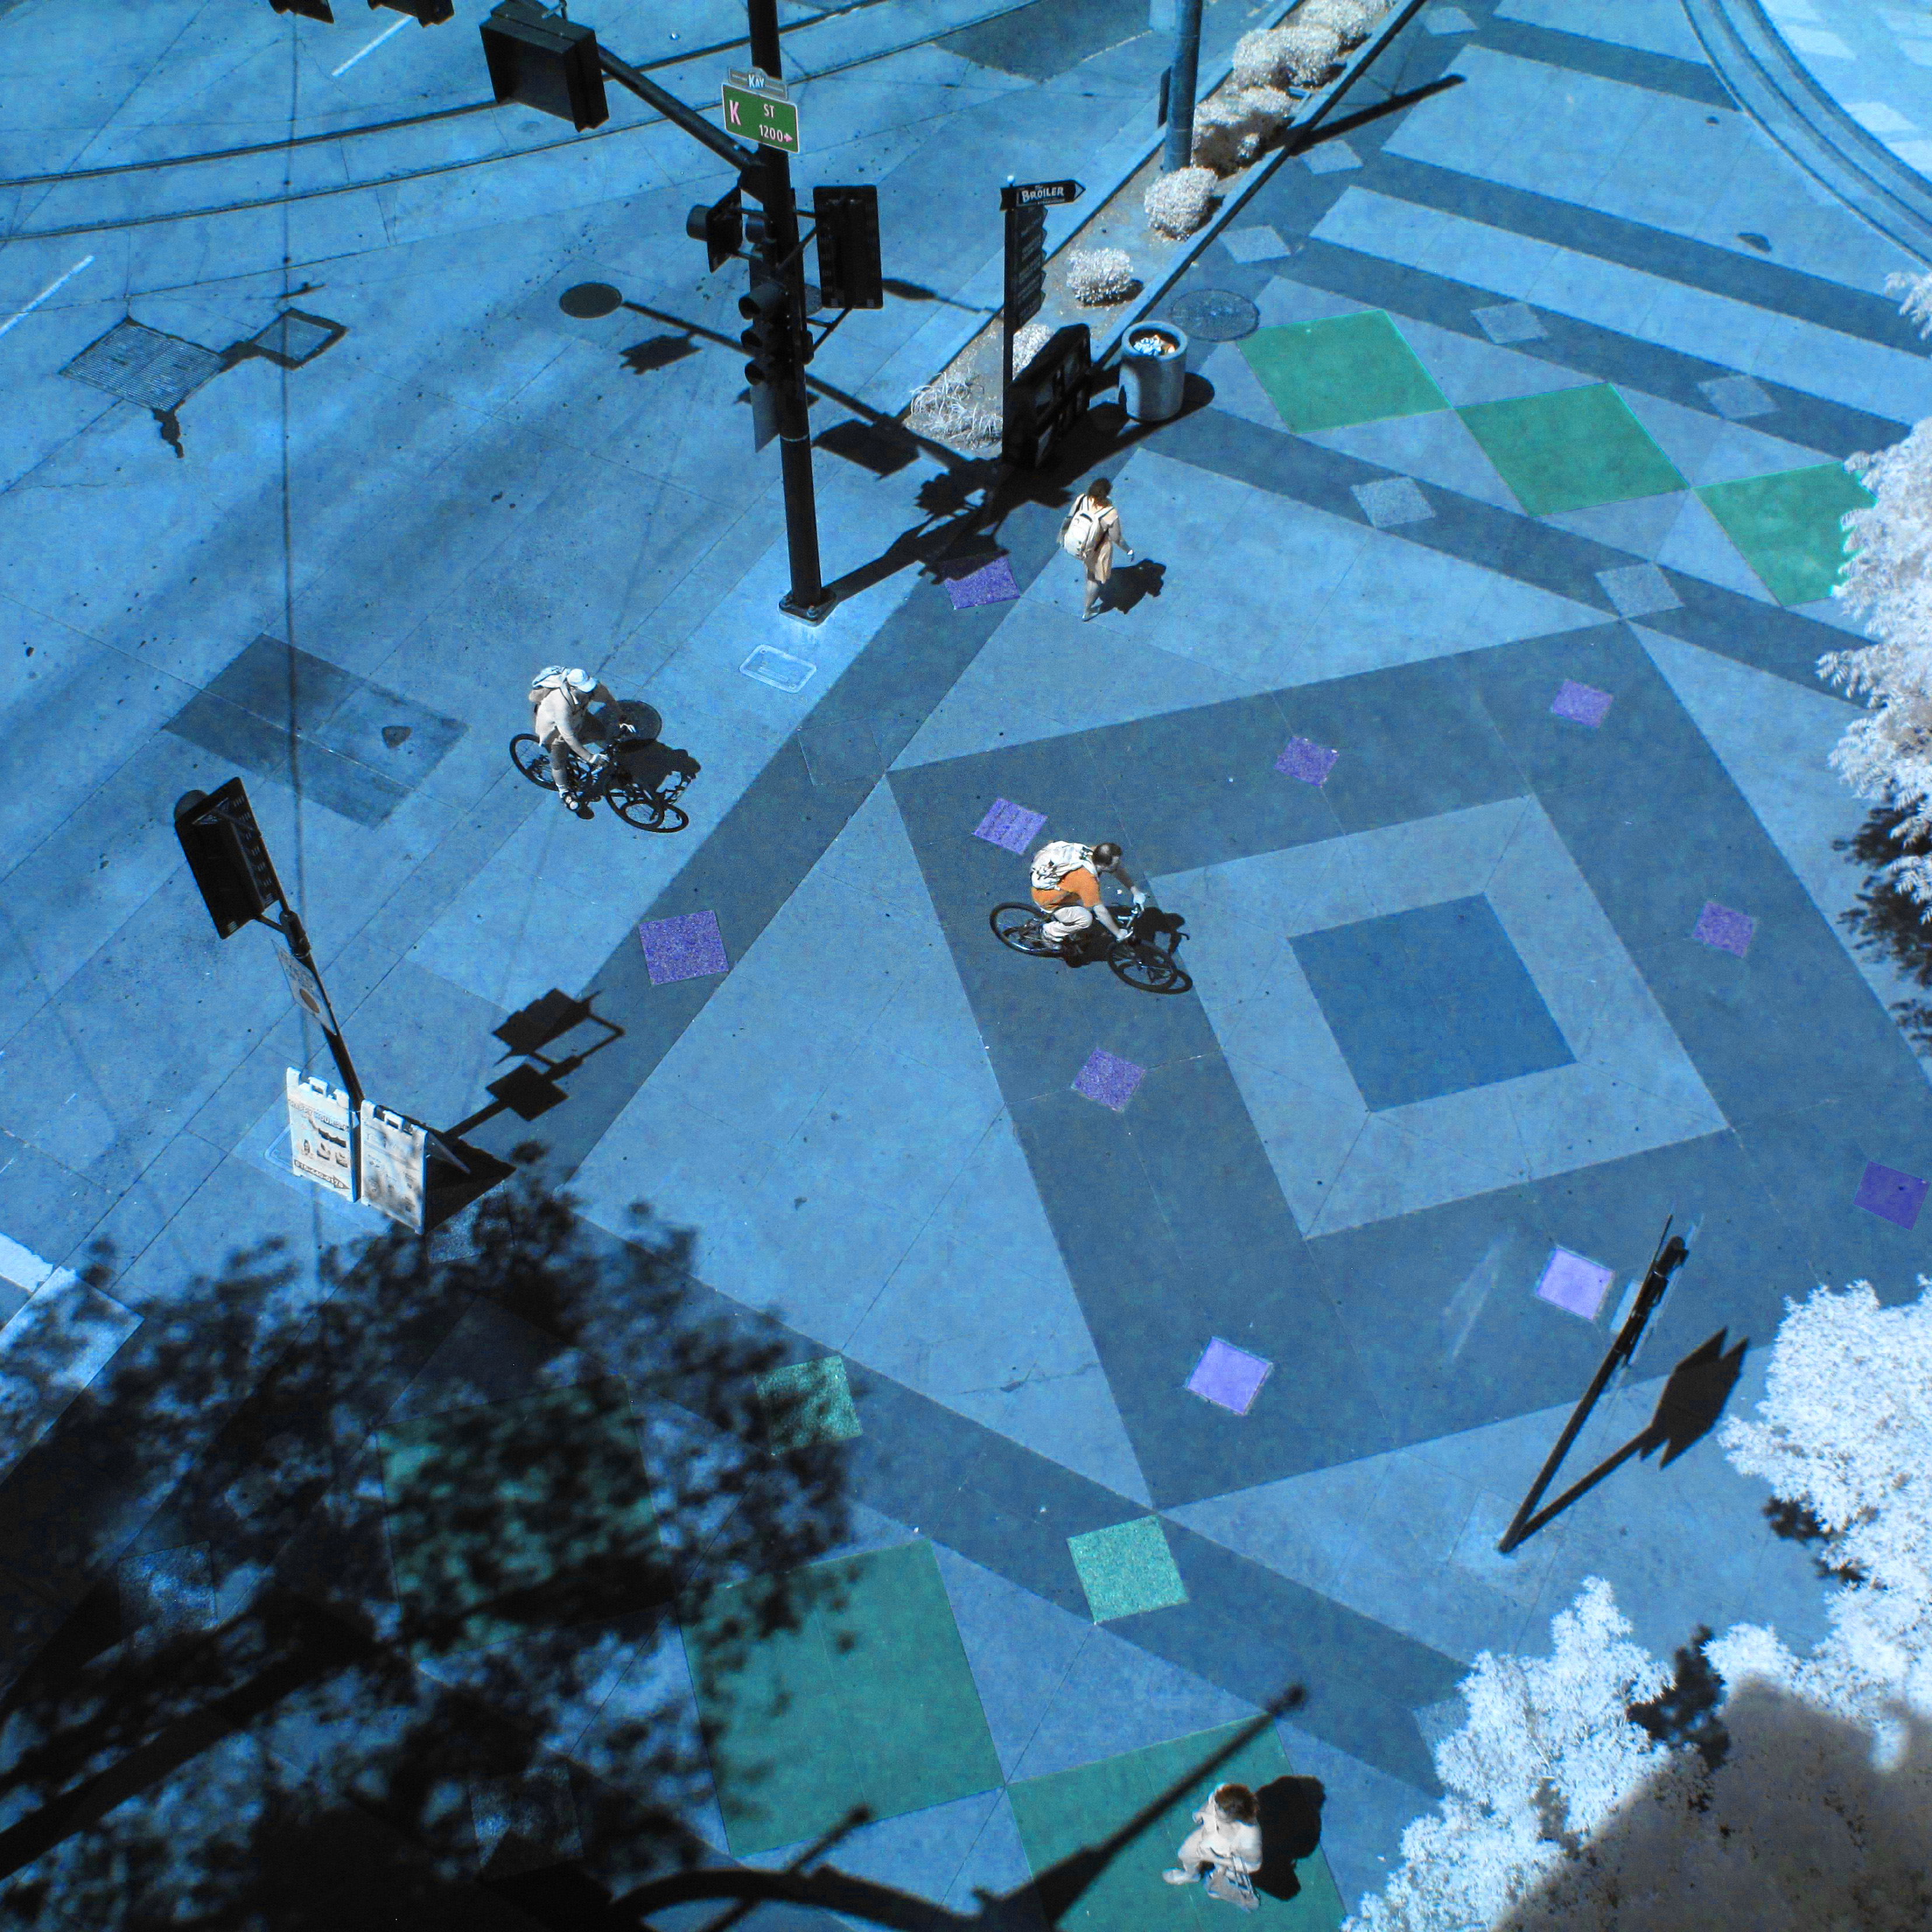
downtown, underwater, blue, squares, down, blu, sliderssunday, sacramento, screenshot, kstreet, overprocessing